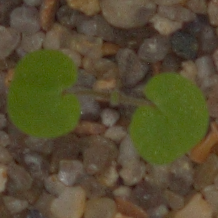
Label: smallflowered_cranesbill